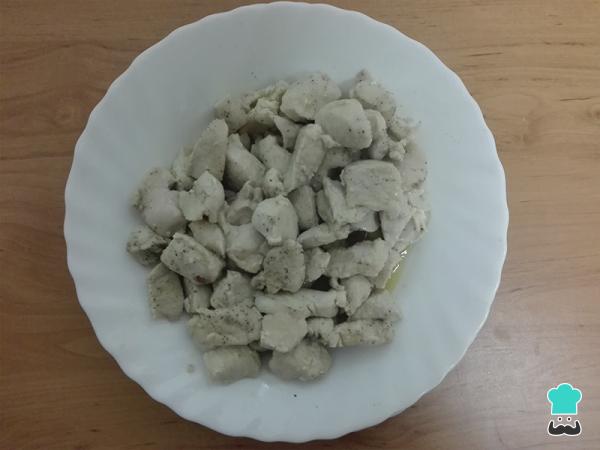
En una sartén con una pizquina de aceite, marcamos la carne previamente salpimentada. En nuestro caso, la pechuga de pollo cortada en porciones.